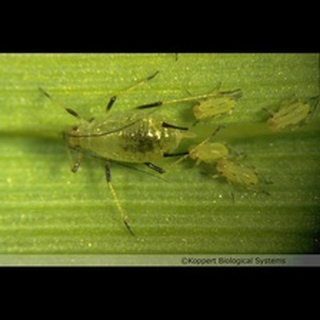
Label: wheat_aphid